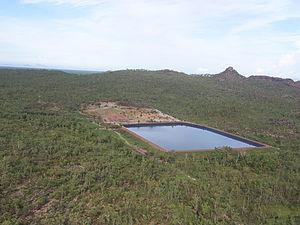
Le secteur de l'énergie en Australie joue un rôle majeur dans l'économie du pays : les exportations de produits énergétiques ont atteint 102 milliards de dollars australiens en 2017-18 ; leurs destinations principales ont été le Japon, la Chine, la Corée du Sud, l'Inde, le reste de l'Asie, l'Union européenne.